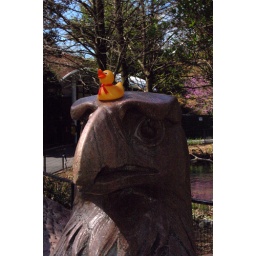
Outside the bird house in the National Zoo, DC.